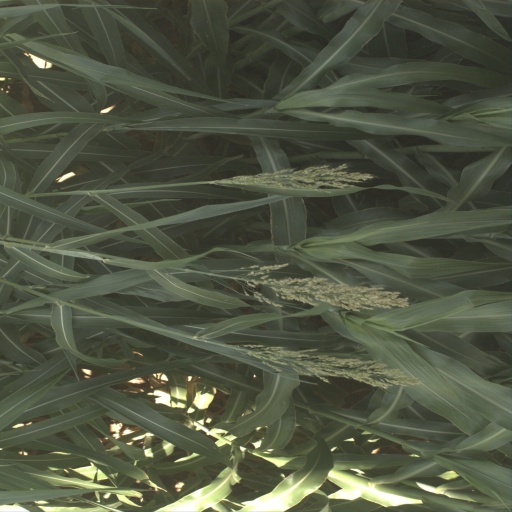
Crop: sorghum